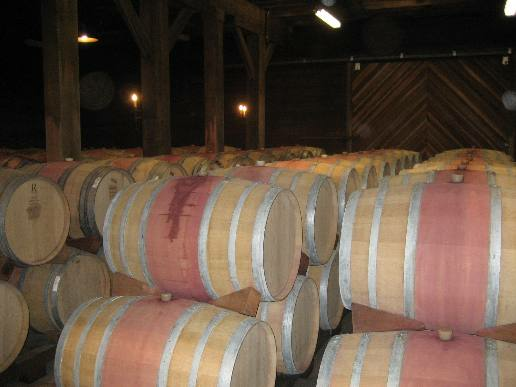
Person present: No